Garchuk Lachit Garh

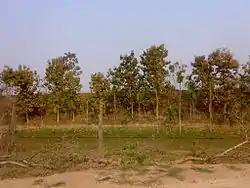
Garchuk fort, Guwahati

Garchuk Lachit Garh (meaning 'fort' in Assamese) or Fort, now popularly known as Lachit Garh, is located in northeastern India in the southwestern part of Guwahati city to the west of Ahomgaon. The fort was constructed under the Ahom kingdom during the times of Lachit Borphukan around the year 1669-70 CE, and stretches from the northern Fatasil hills at Garchuk locality cutting across the National Highway (N.H.)-37 at Garchuk Charali to the southern hills via Pamahi and Moinakhurung. The length of the fortification is about 3 km.